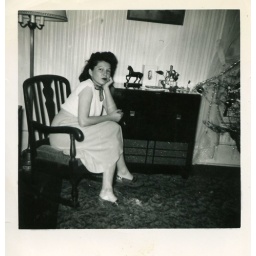
We had that horse in the background for years. Wonder where it is now. Christmas tree on right.